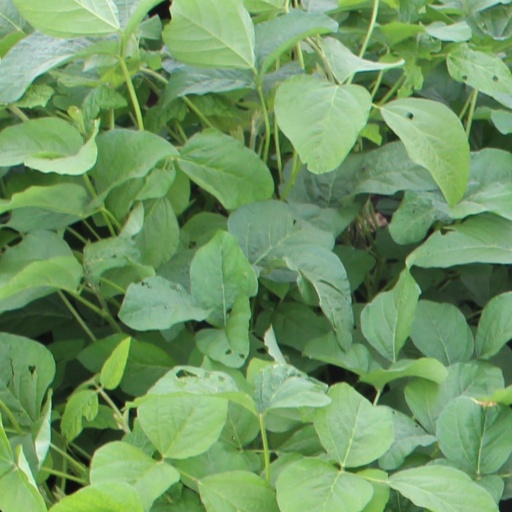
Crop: soybean